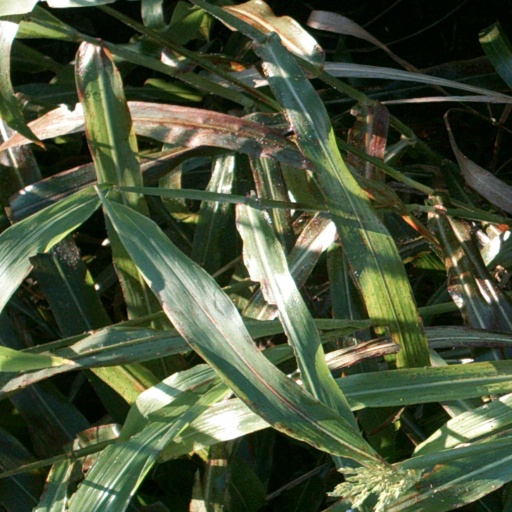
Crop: sorghum